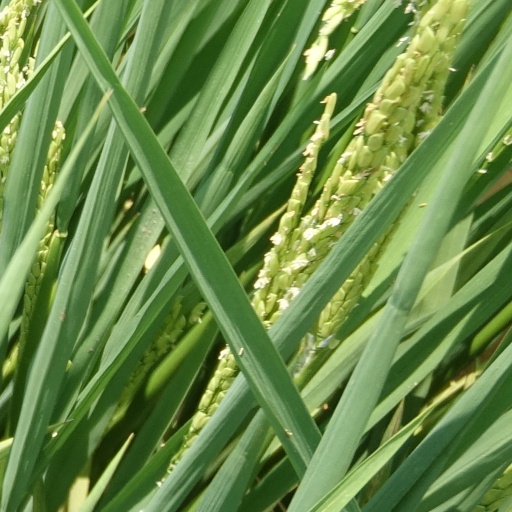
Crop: rice